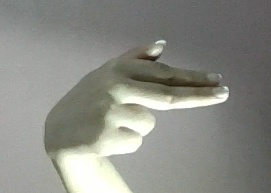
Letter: ghain